Claudell Washington

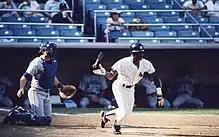
Washington playing for the Yankees at Yankee Stadium on August 19, 1988

Washington was traded in June 1986, from the Braves to the New York Yankees, along with Paul Zuvella, for outfielder Ken Griffey, Sr. and infielder Andre Robertson. He re-signed with the Yankees after the 1986 season, and spent two more years with the Yankees. In April 1988, he hit the Yankees' 10,000th franchise home run. After the 1988 season, Washington once again became a free agent, and signed a contract with the California Angels. Washington was part of yet another mid-season trade in April 1990, when he was traded back to the Yankees, along with Rich Monteleone, for outfielder Luis Polonia.